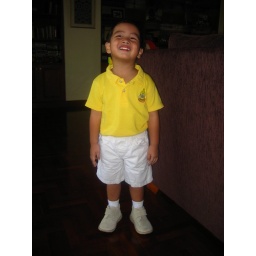
Marco in his Monday yellow shirt to show respect for the King of Thailand